Astronomy in the medieval Islamic world

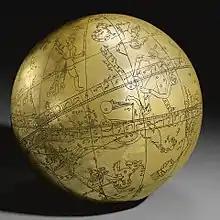
A Large Persian Brass Celestial Globe with an ascription to Hadi Isfahani and a date of 1197 AH/ 1782–3 AD of typical spherical form, the globe engraved with markings, figures and astrological symbols, inscriptive details throughout

Celestial globes were used primarily for solving problems in celestial astronomy. Today, 126 such instruments remain worldwide, the oldest from the 11th century. The altitude of the Sun, or the Right Ascension and Declination of stars could be calculated with these by inputting the location of the observer on the meridian ring of the globe. The initial blueprint for a portable celestial globe to measure celestial coordinates came from Spanish Muslim astronomer Jabir ibn Aflah (d. 1145). Another skillful Muslim astronomer working on celestial globes was Abd al-Rahman al-Sufi (b. 903), whose treatise the "Book of Fixed Stars" describes how to design the constellation images on the globe, as well as how to use the celestial globe. However, it was in Iraq in the 10th century that astronomer Al-Battani was working on celestial globes to record celestial data. This was different because up until then, the traditional use for a celestial globe was as an observational instrument. Al-Battani's treatise describes in detail the plotting coordinates for 1,022 stars, as well as how the stars should be marked. An armillary sphere had similar applications. No early Islamic armillary spheres survive, but several treatises on "the instrument with the rings" were written. In this context there is also an Islamic development, the spherical astrolabe, of which only one complete instrument, from the 14th century, has survived.